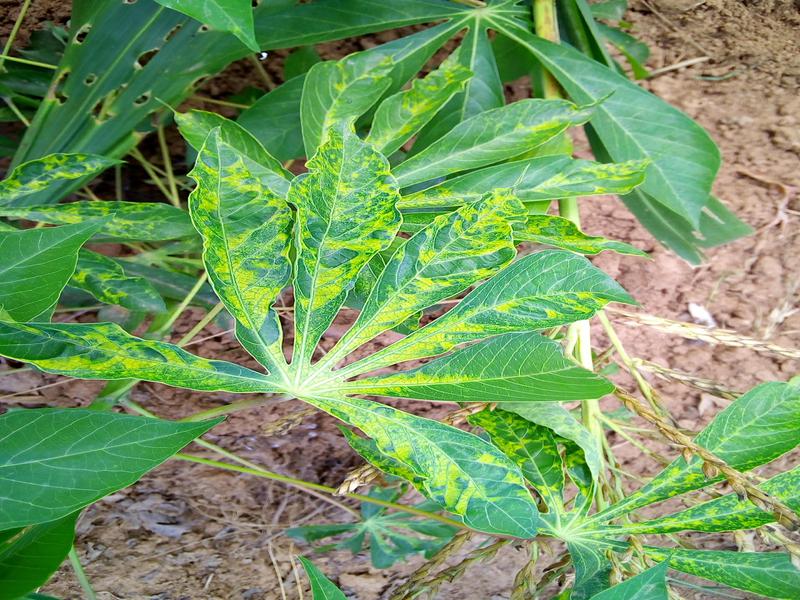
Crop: cassava
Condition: mosaic_disease